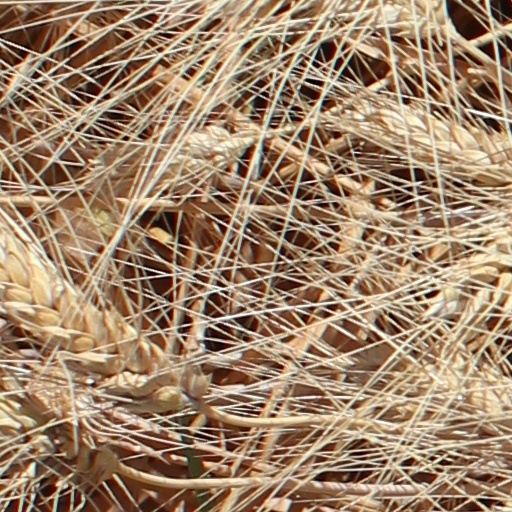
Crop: wheat